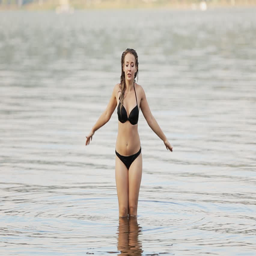
cheerful girl splashing water towards the camera